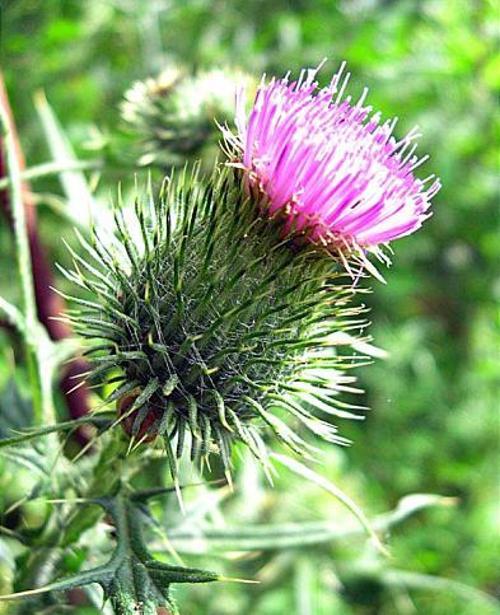
Label: spear thistle